All Over the Town

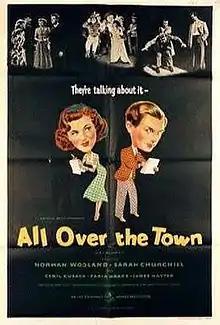
Original film poster

All Over the Town is a 1949 British comedy film directed by Derek N. Twist and starring Norman Wooland, Sarah Churchill and Cyril Cusack. It was written by Michael Gordon and Twist based on the 1947 novel by R. F. Delderfield.